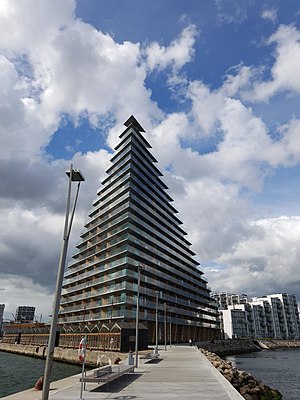
AARhus
AARhus set fra molen syd for bygningen
AARhus building in Aarhus Ø. View from the harbor.
AARhus er et højhusbyggeri under opførelse i bydelen Aarhus Ø. Bygningen kommer til at fremstå med to tårne. Østtårnet bliver på 20 etager og 65 m og vesttårnet 14 etager og 52,5 meter.